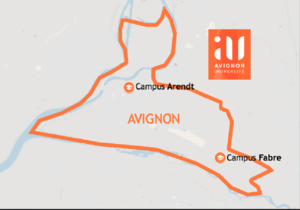
Plan des Campus d'Avignon Université
L'Université d'Avignon ou Avignon Université est une université française située à Avignon dans le Vaucluse, en région Provence-Alpes-Côte d'Azur. Créée en 1309, elle fait partie des plus anciennes universités françaises. Elle compte 7,505 étudiants inscrits en 2018-2019. Ses domaines d'enseignement sont les sciences humaines et sociales, les arts, les lettres et les langues, le droit, l'économie et la gestion ainsi que les sciences, la technologie et la santé.